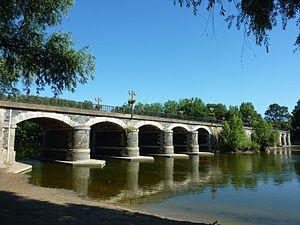
Le pont du Louet aux Ponts-de-Cé (Maine-et-Loire)
Le Louet est un bras de la Loire situé dans le département de Maine-et-Loire. Il débute son cours d'eau en amont sur la commune de Juigné-sur-Loire et se jette dans la Loire à la hauteur de Chalonnes-sur-Loire. Le Louet est classé dans la zone naturelle d'intérêt écologique, faunistique et floristique de Maine-et-Loire des prairies de Rochefort et vallée du Louet.
Cette page présente la liste des ponts du département français de Maine-et-Loire.